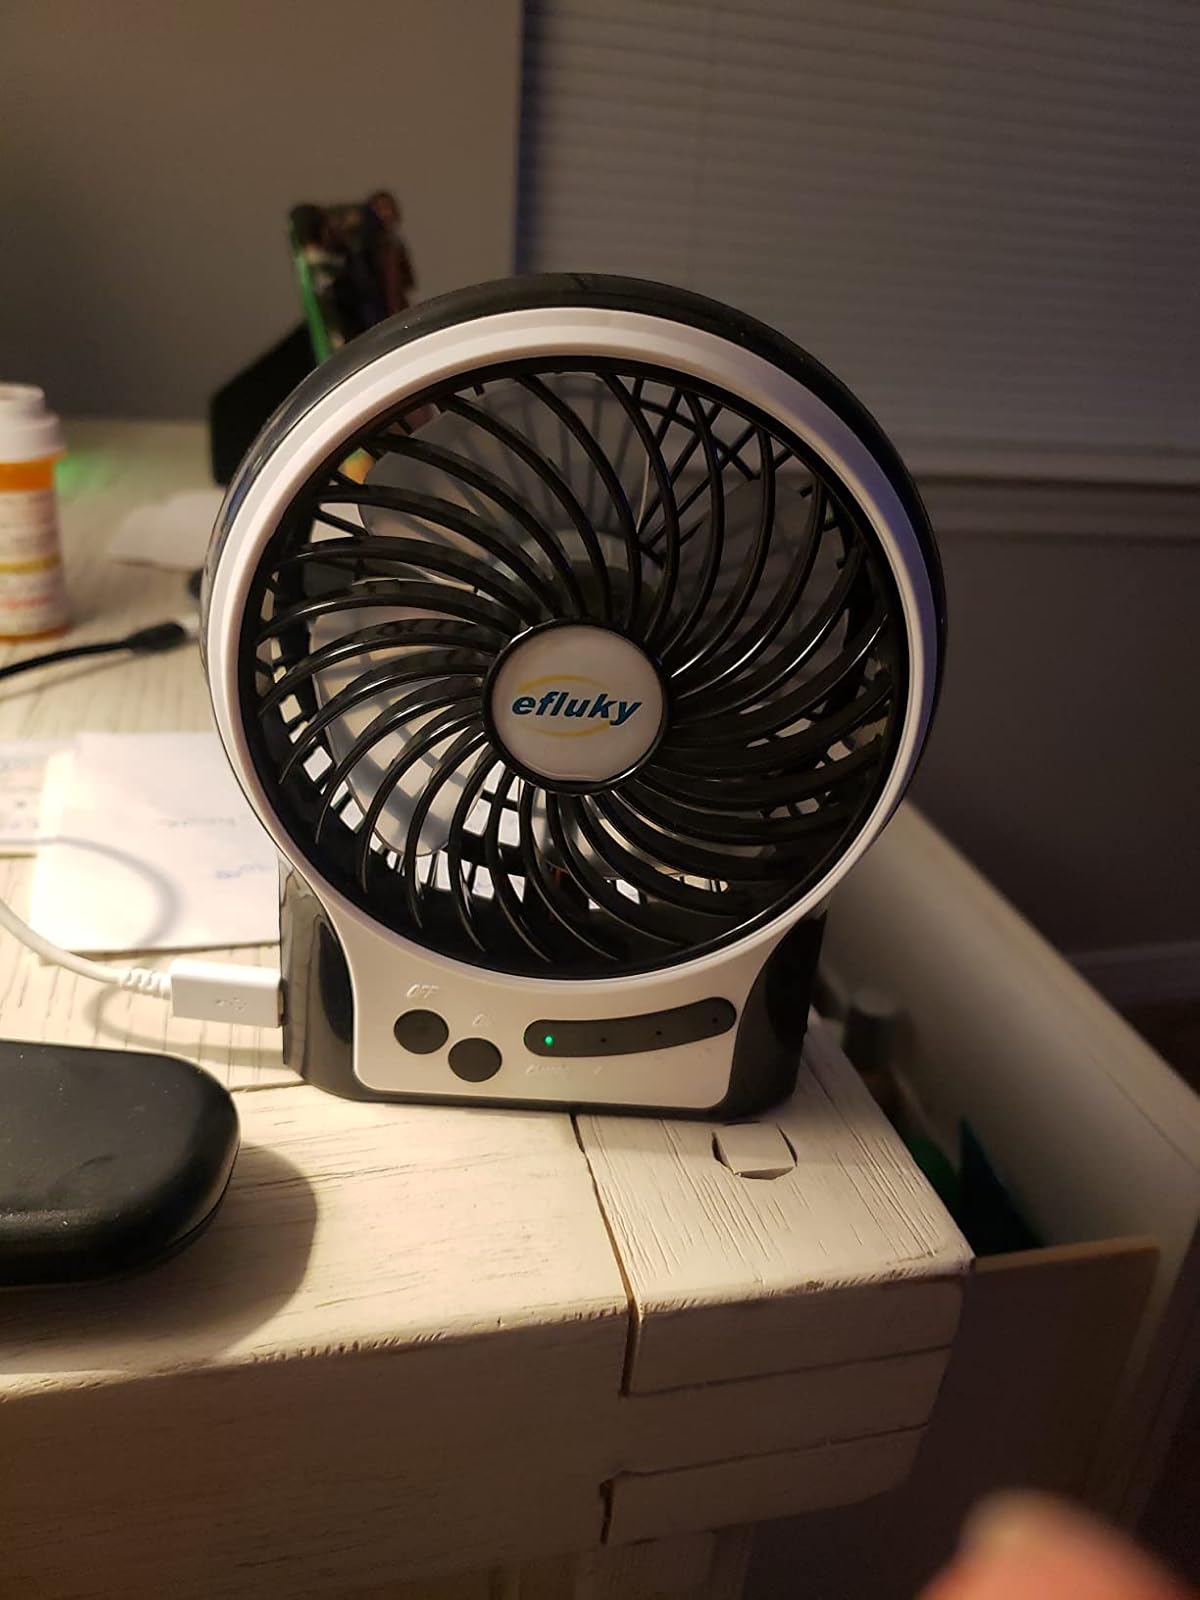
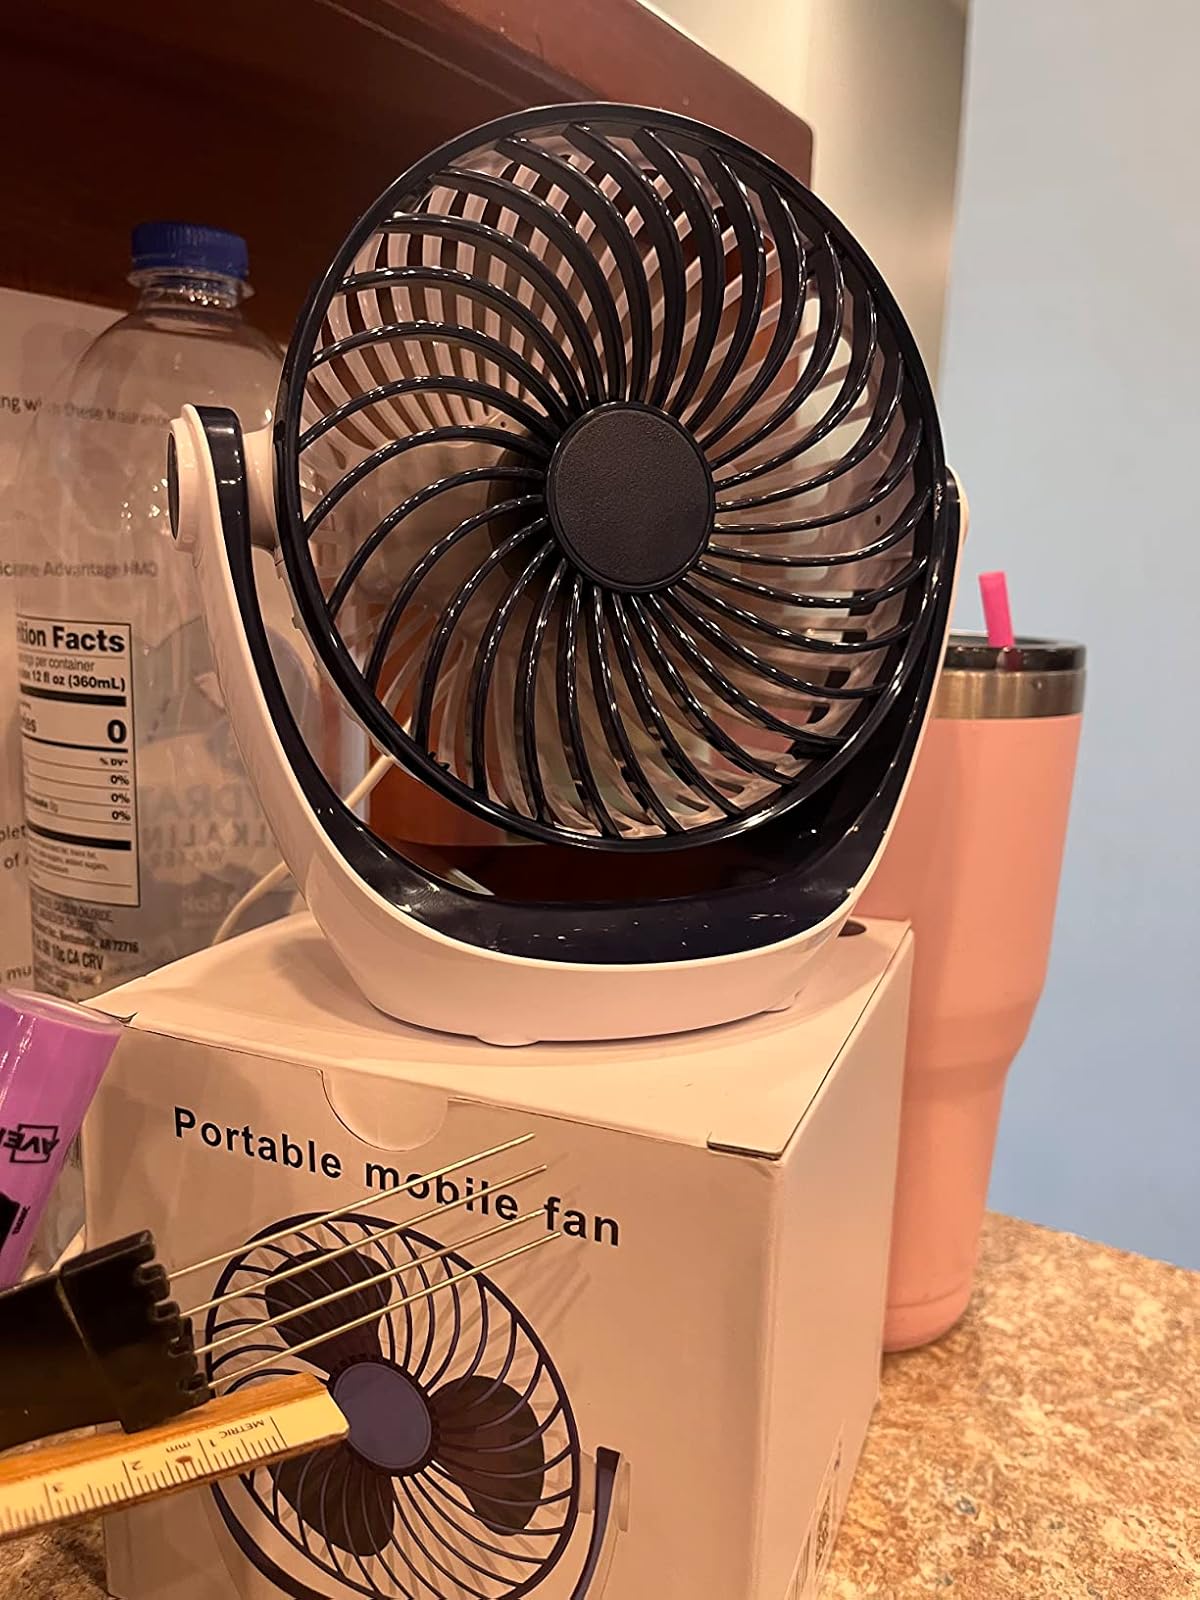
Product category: fan
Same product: no